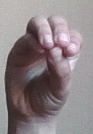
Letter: ha